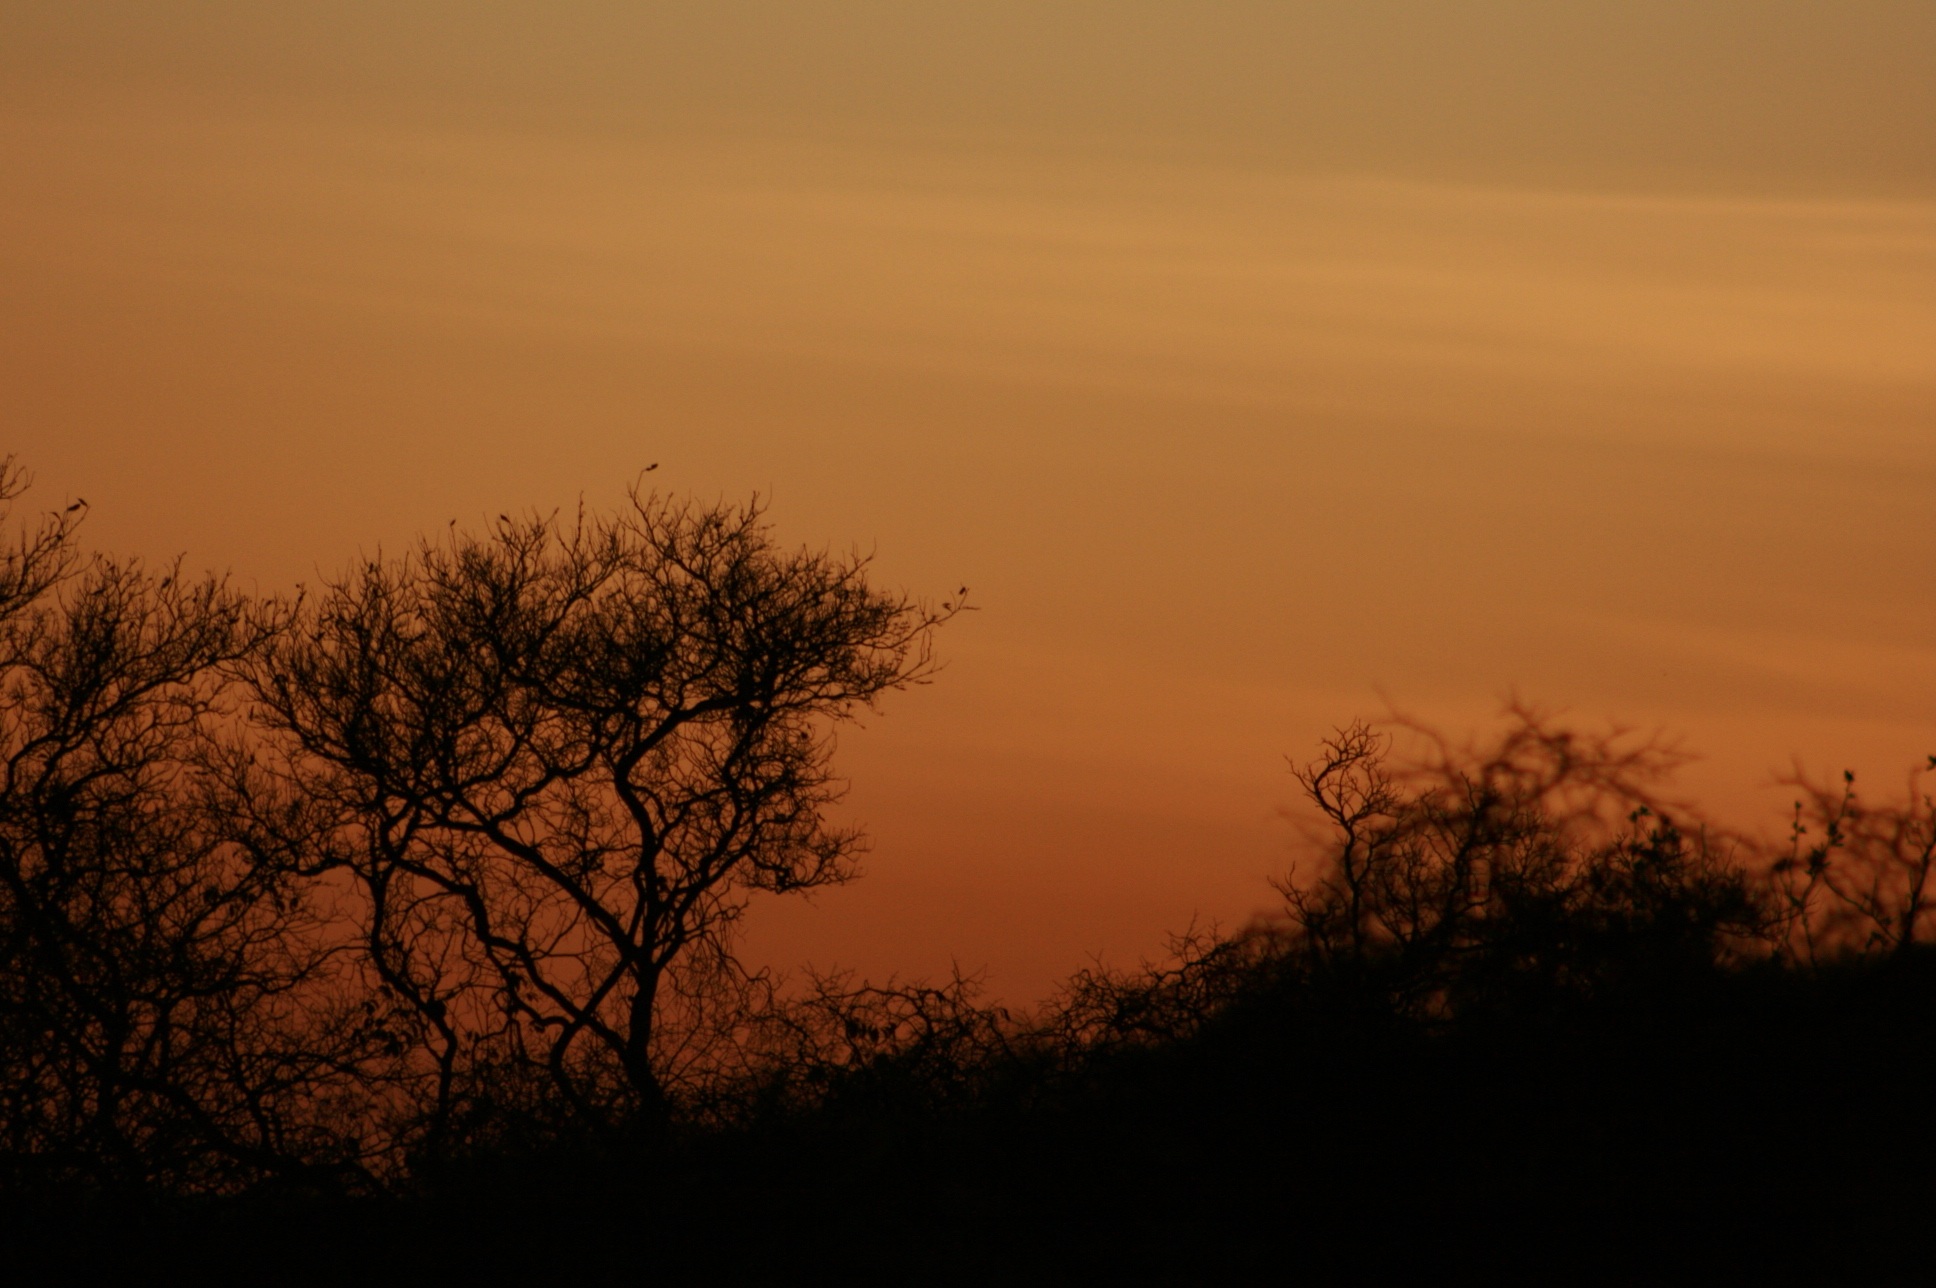
tree, nature, horizon, branch, cloud, sky, sunrise, sunset, mist, field, prairie, sunlight, morning, hill, dawn, atmosphere, dusk, evening, savanna, plain, sol, brazil, afterglow, sertao, atmospheric phenomenon, red sky at morning